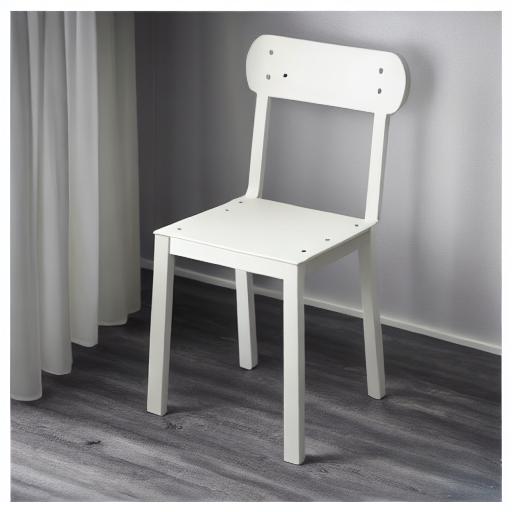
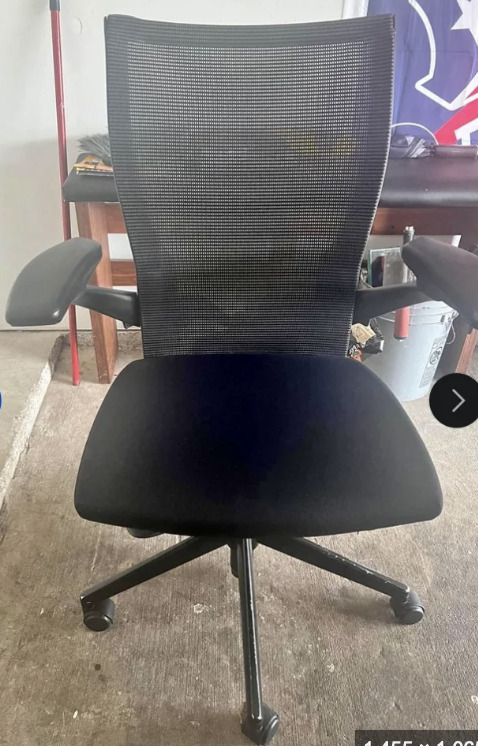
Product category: items_chair
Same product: no